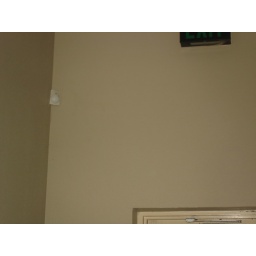
rear left motion detector and top of rear door with exit sign above